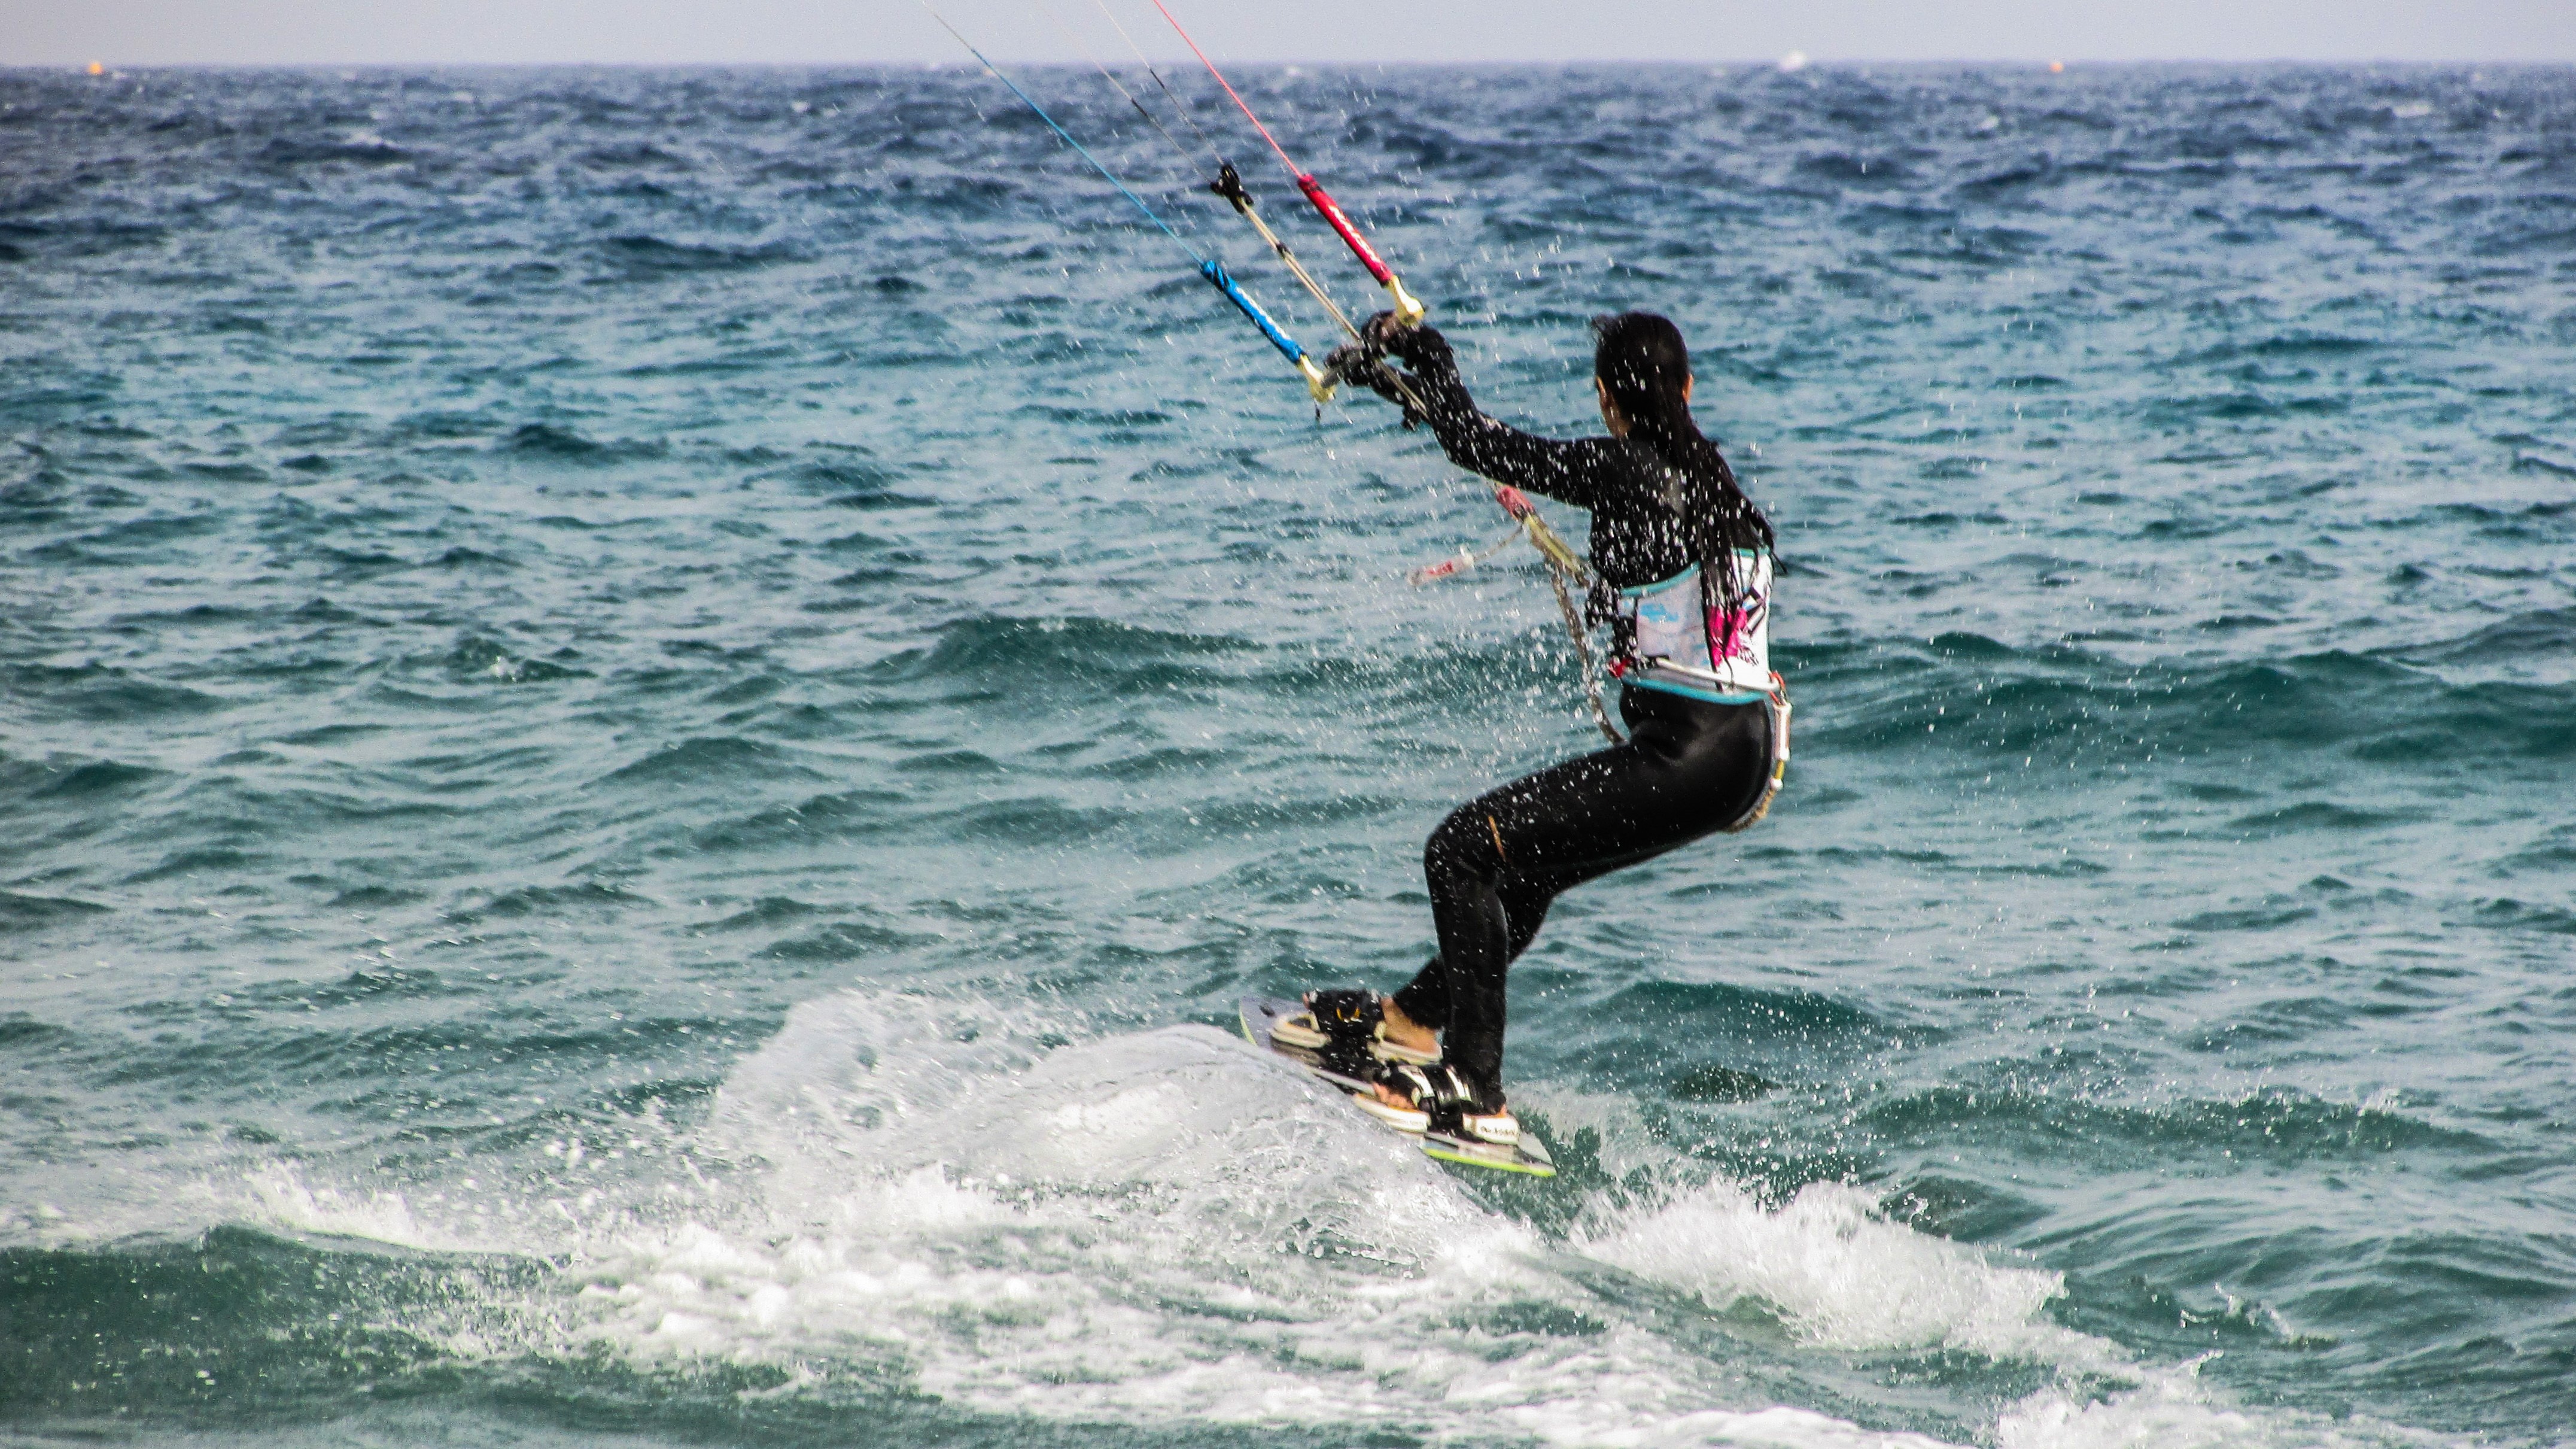
beach, sea, woman, sport, wave, wind, surfing, sailing, extreme, extreme sport, leisure, toy, activity, sports, windsurfing, athlete, kitesurfing, cyprus, ayia napa, makronissos, water sport, kite surf, windsports, wind wave, boardsport, surfing equipment and supplies, kite sports, surface water sports, individual sports